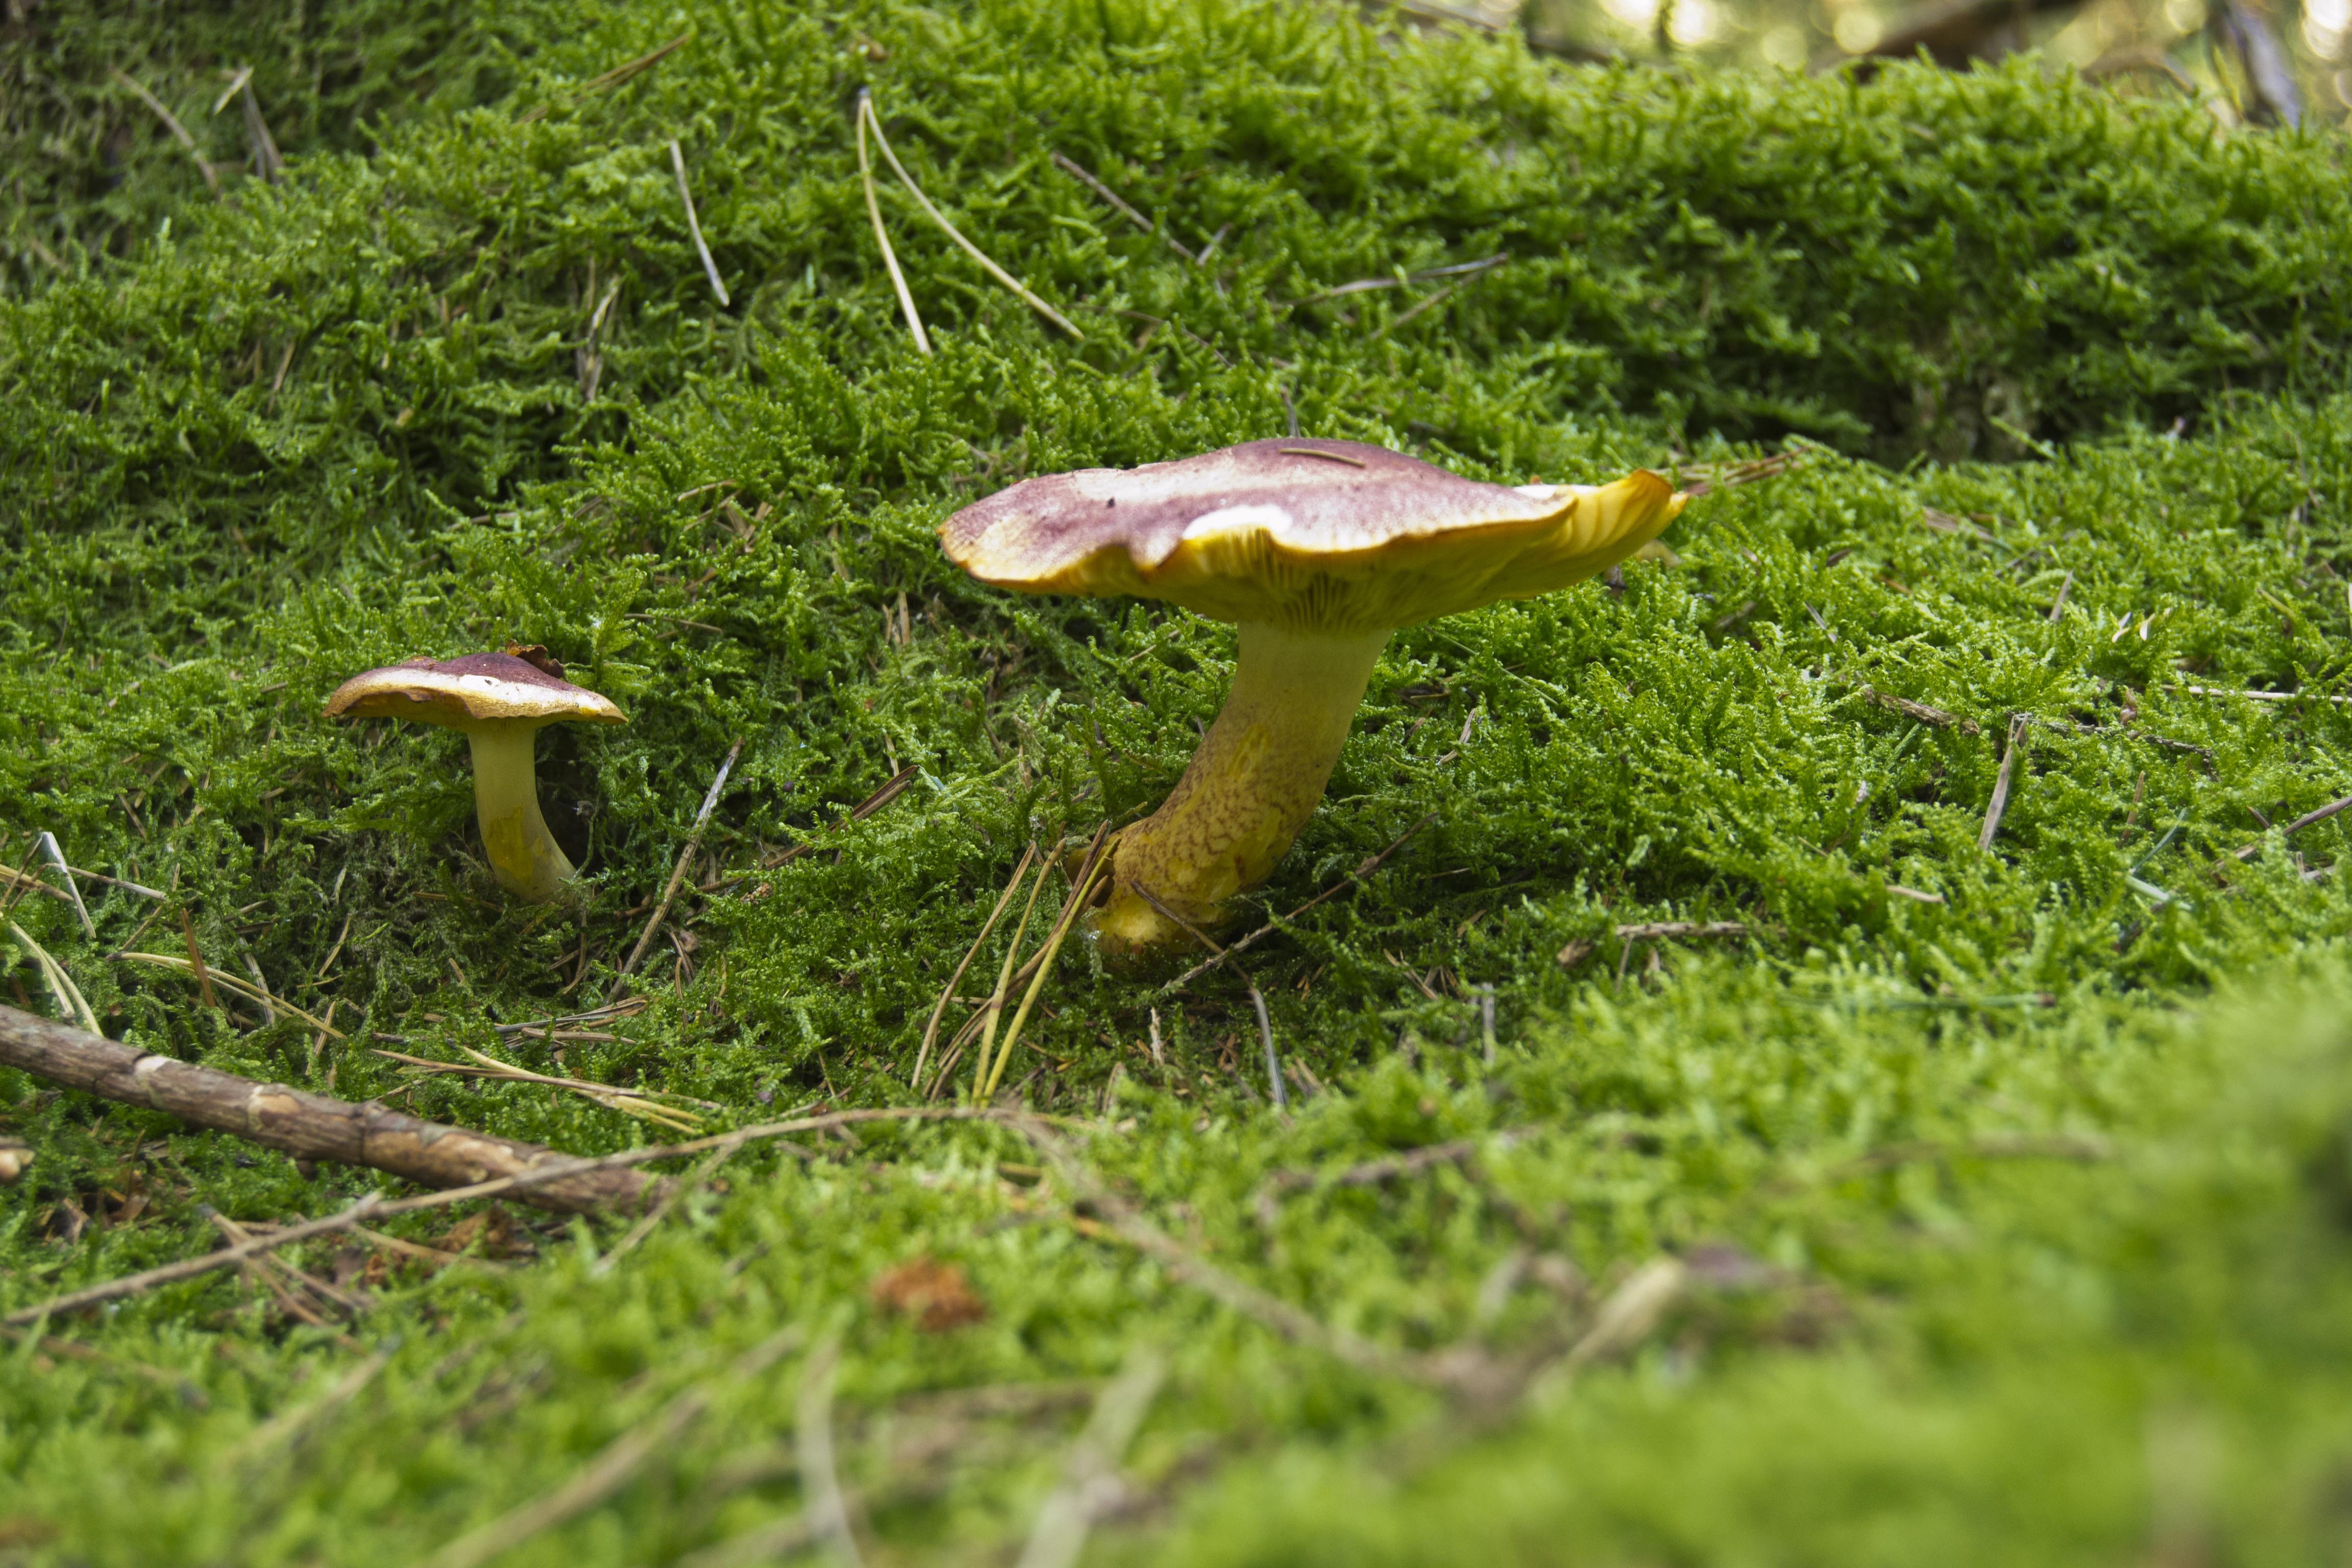
nature, forest, grass, lawn, meadow, autumn, mushroom, fauna, fungus, mushrooms, woodland, bolete, edible mushroom, penny bun